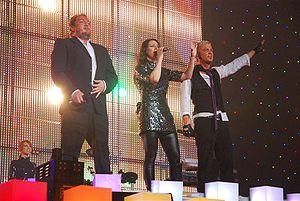
Ace of Base ou AoB est un groupe de musique pop suédois, originaire de Göteborg. Le groupe est à l'origine composé de Ulf « Buddha » Ekberg et des frères et sœurs Jonas « Joker » Berggren, Malin « Linn » Berggren et Jenny Berggren. Il sort quatre albums studio entre 1993 et 2002, vendus à plus de 40 millions d'exemplaires à travers le monde. Ce chiffre fait d'eux l'un des groupes suédois les plus célèbres de tous les temps, comme ABBA ou Europe.